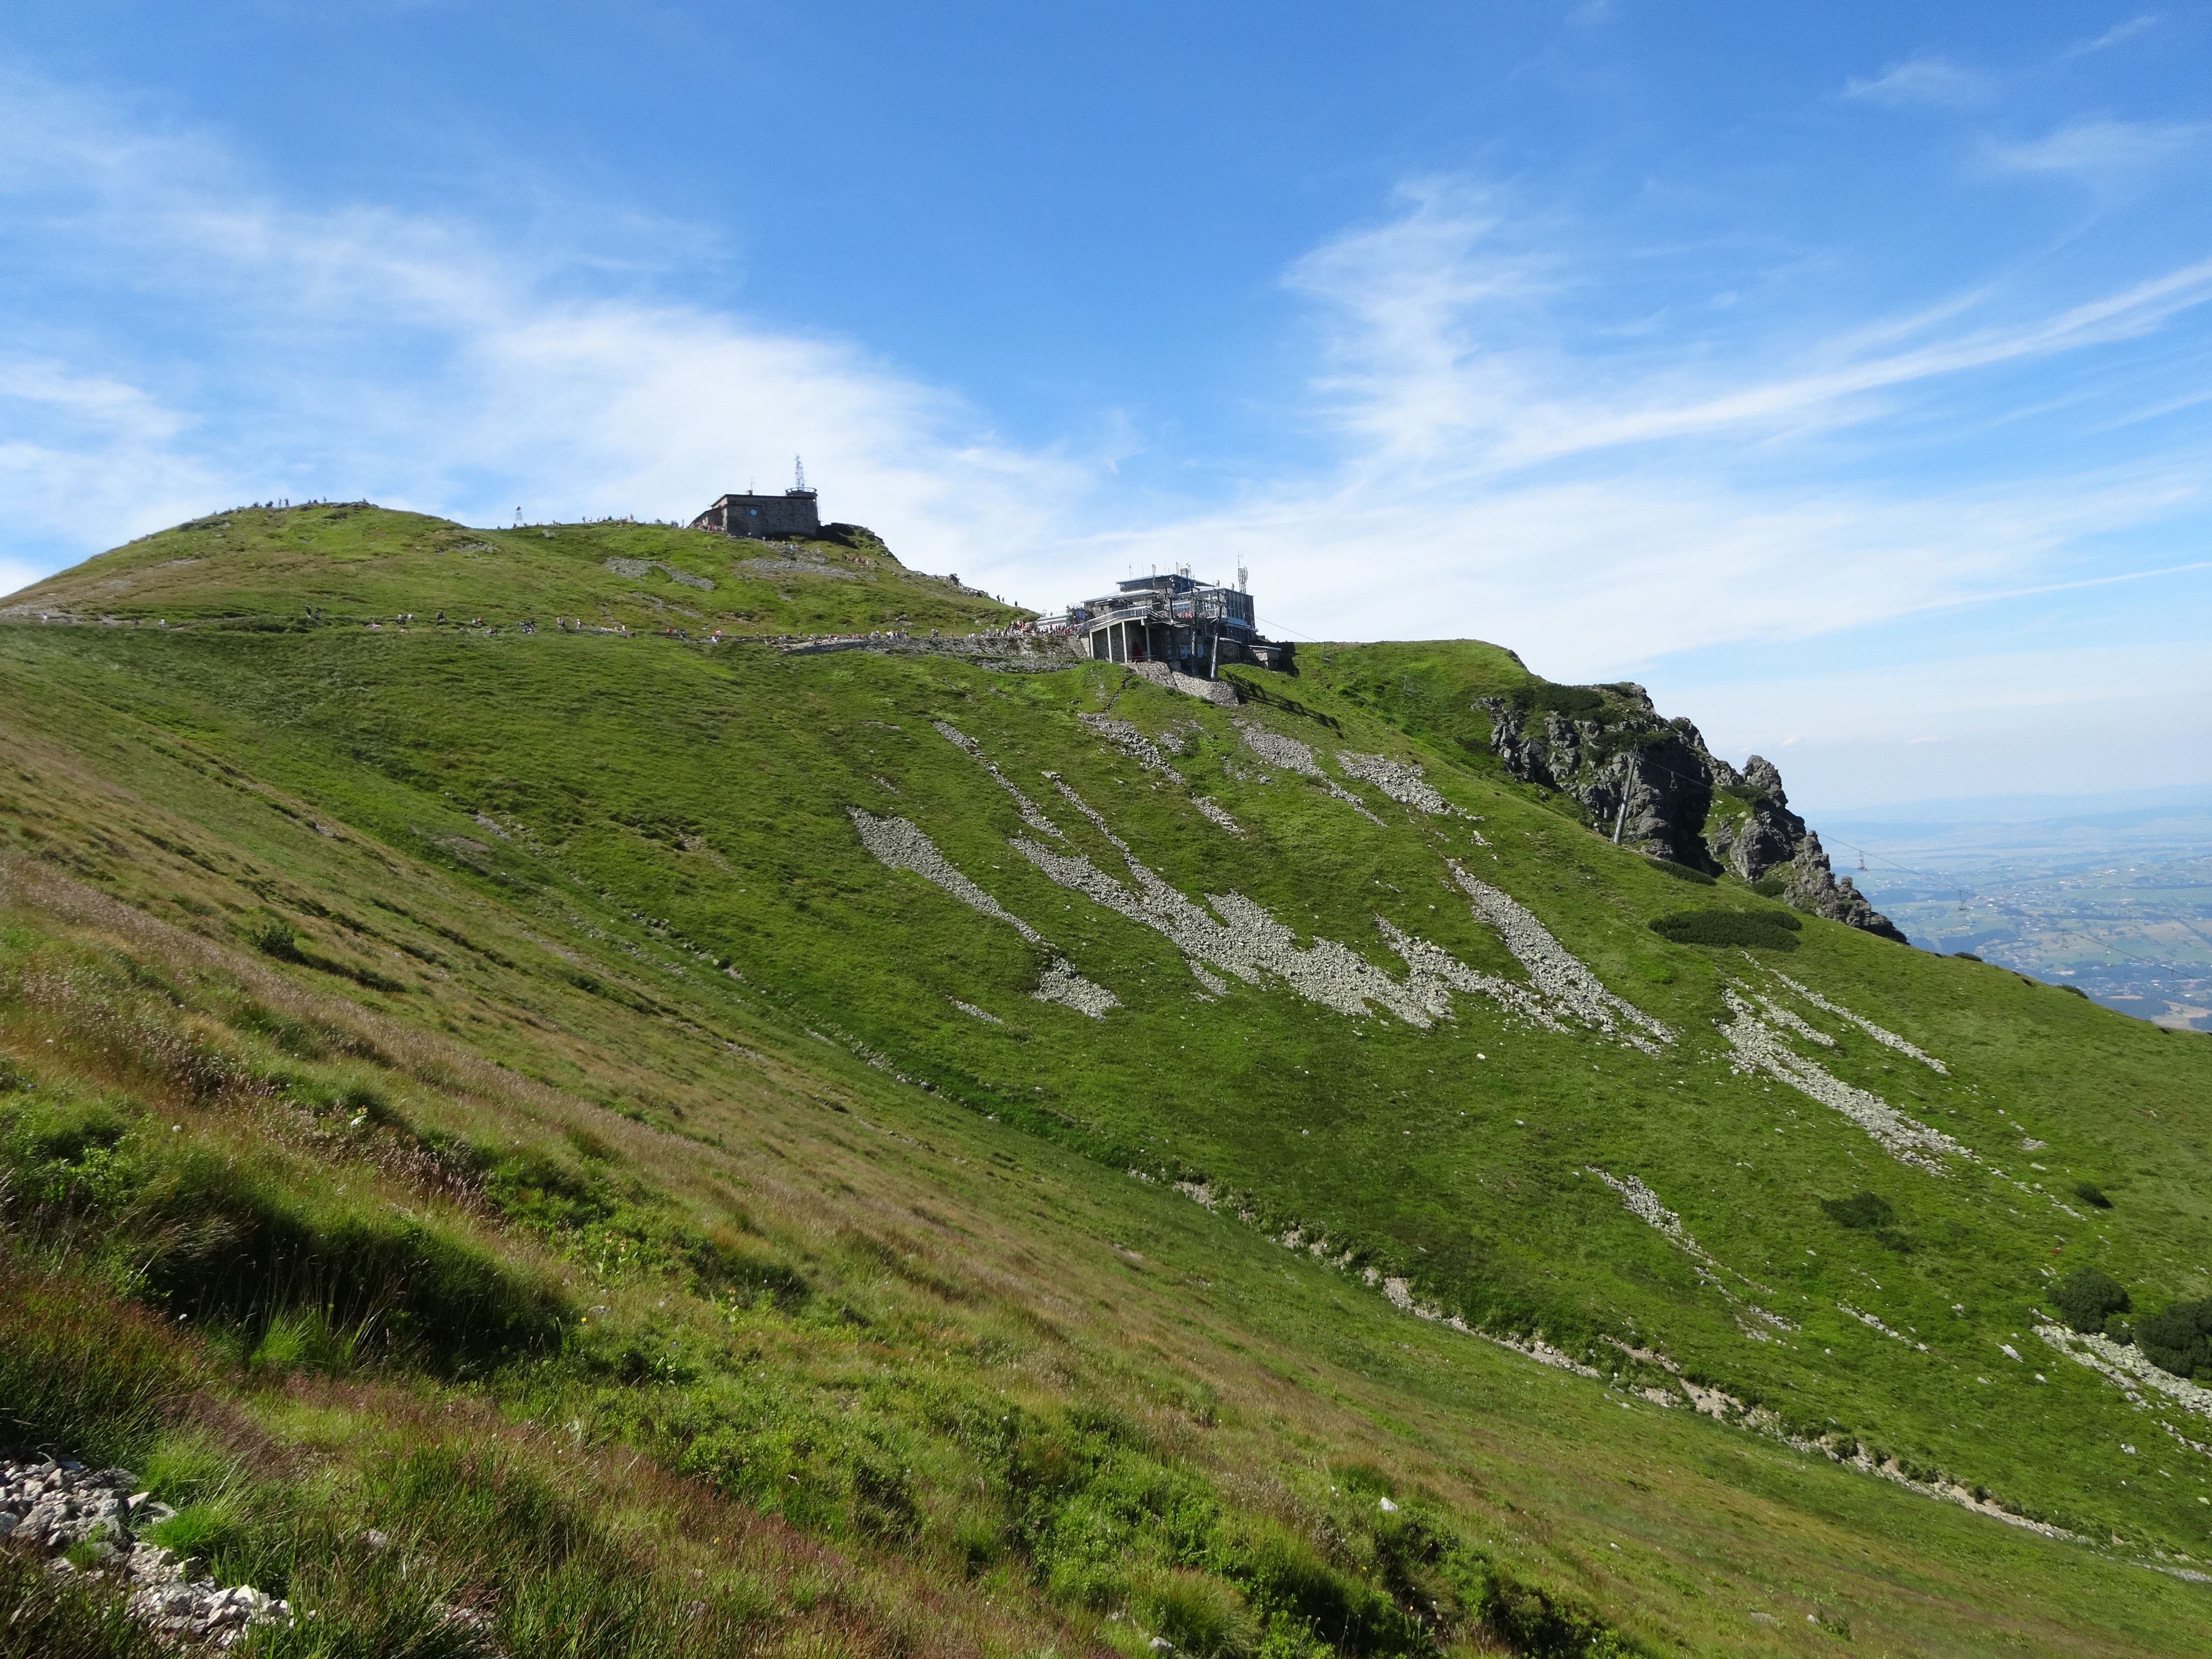
landscape, coast, grass, mountain, trail, meadow, prairie, hill, adventure, mountain range, cliff, pasture, highland, terrain, ridge, plain, mountains, grassland, plateau, fell, loch, ecosystem, tatry, kasprowy, rural area, landform, the high tatras, mountain pass, geographical feature, mountainous landforms